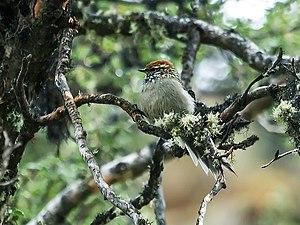
Le Synallaxe à gorge rayée, aussi appelé Fournier à sourcils blancs est une espèce de passereaux de la famille des Furnariidae. Il a été décrit par Frank Chapman en 1921.